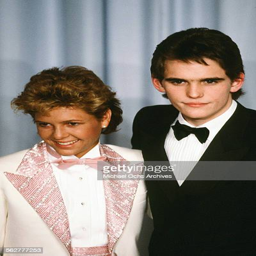
actors pose backstage during awards